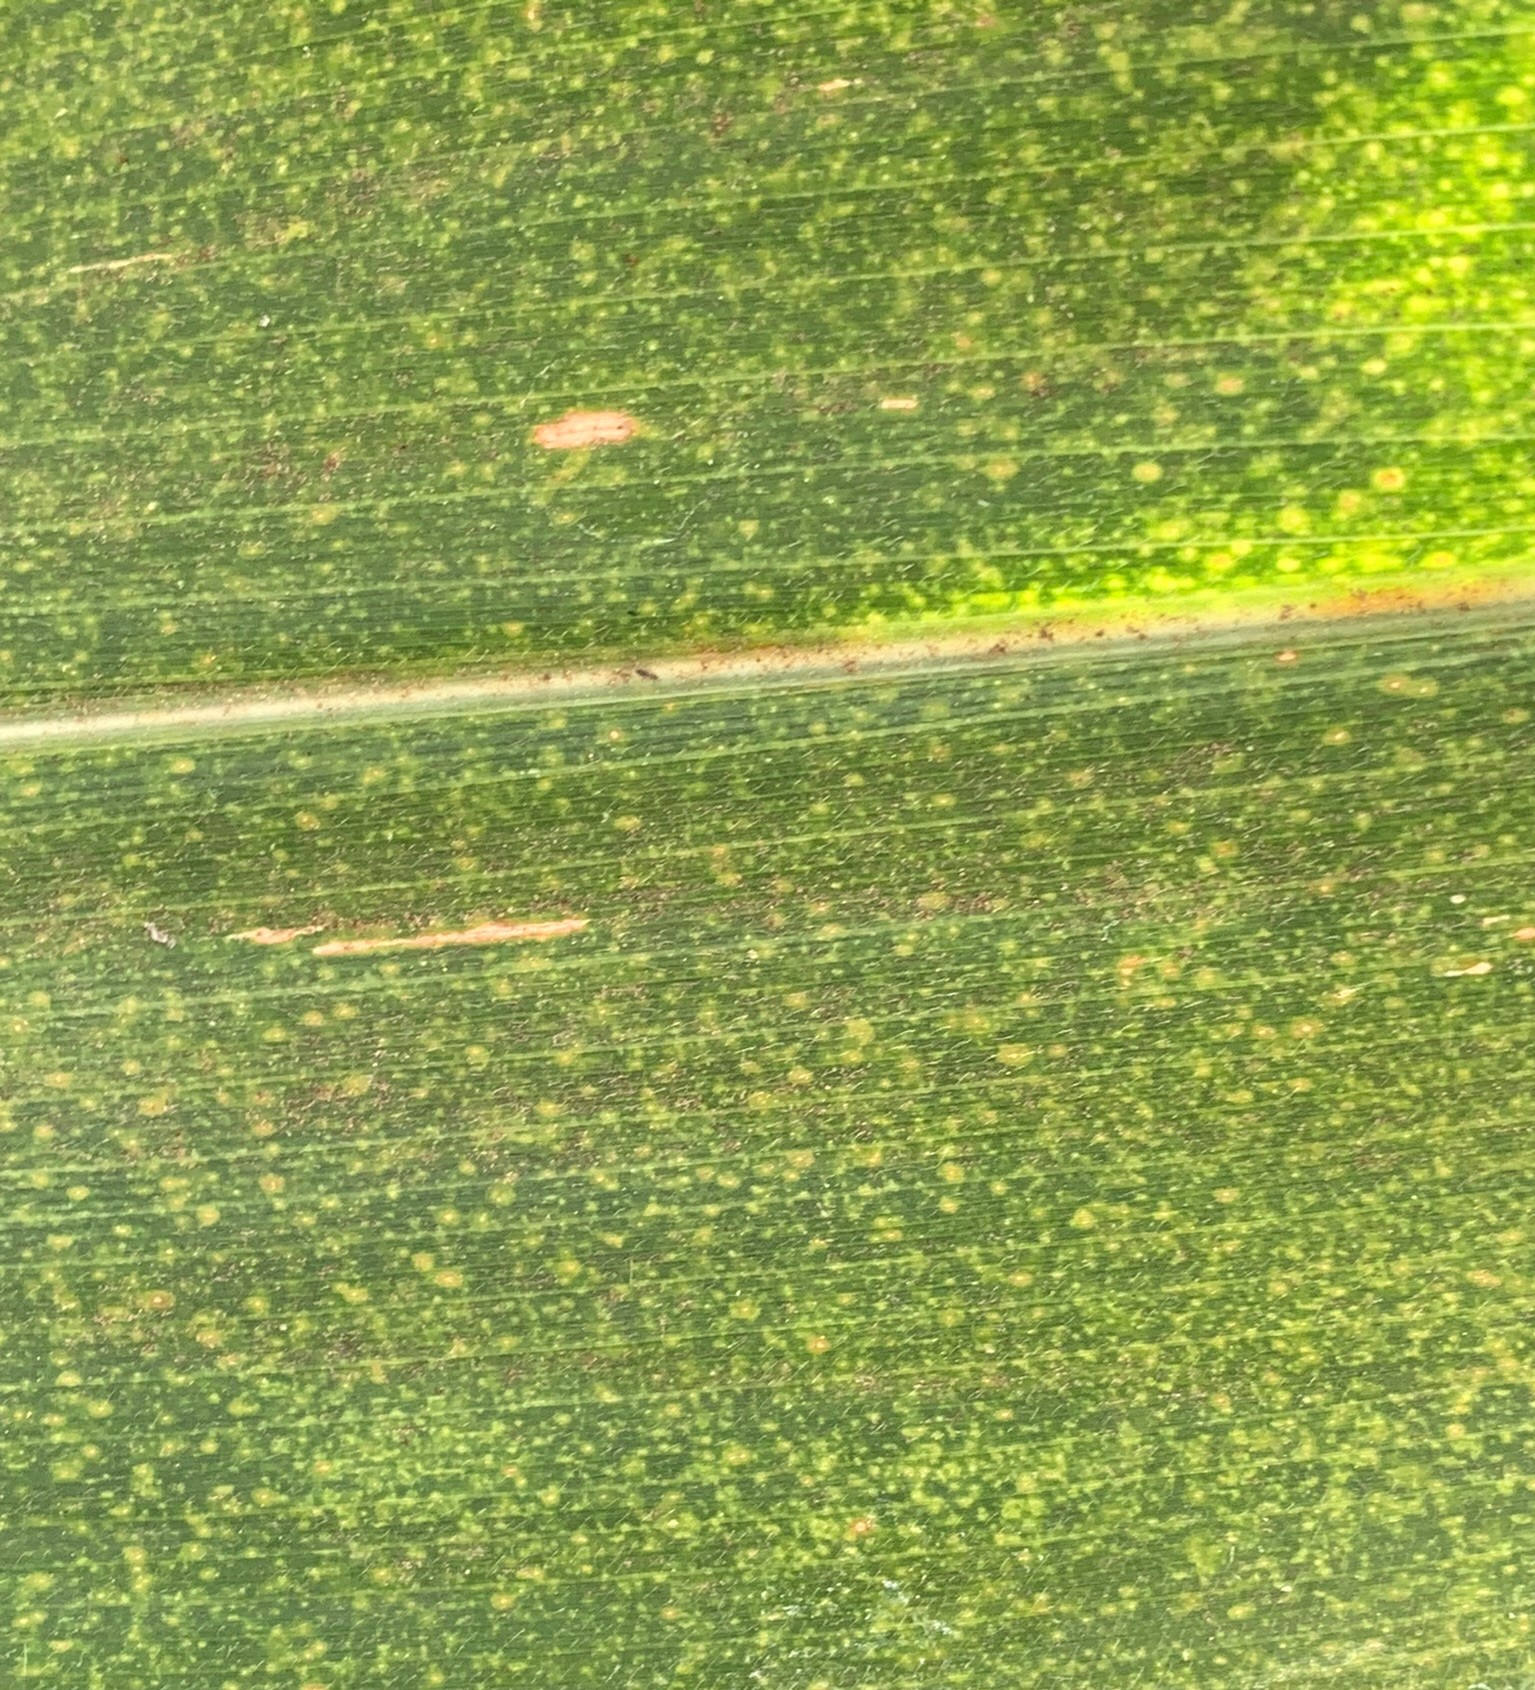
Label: MLN